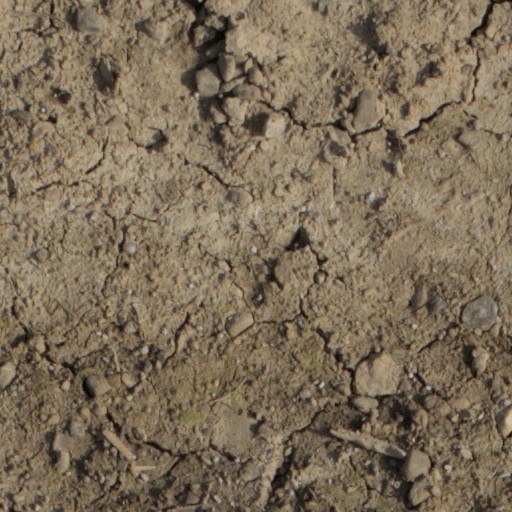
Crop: wheat